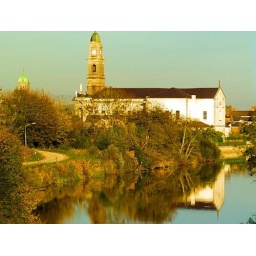
Some church scenes from across the river capturing a nice reflection in the still water.